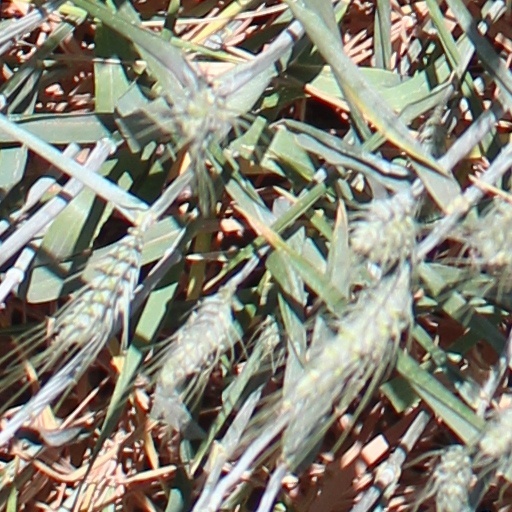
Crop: wheat